Temple station (Paris Métro)

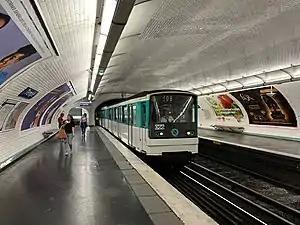

Temple is a station on Paris Métro Line 3, located in the 3rd arrondissement of Paris.